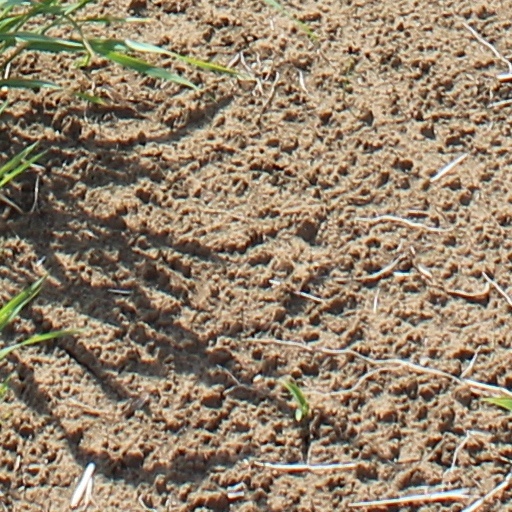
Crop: wheat